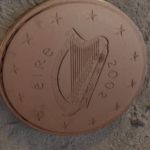
Coin value: 1cent
Country: ie
Edition: standard